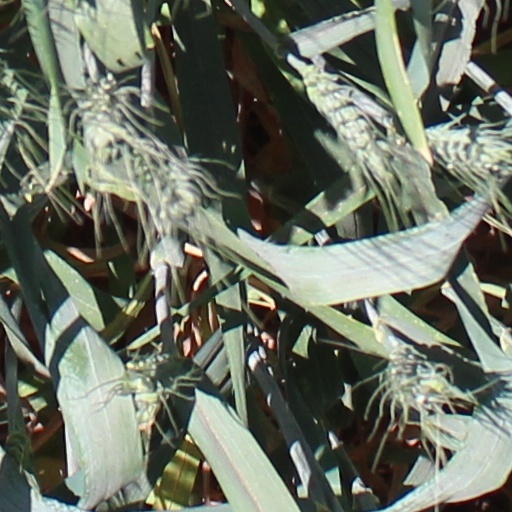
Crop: wheat